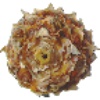
Label: Pineapple Mini 1